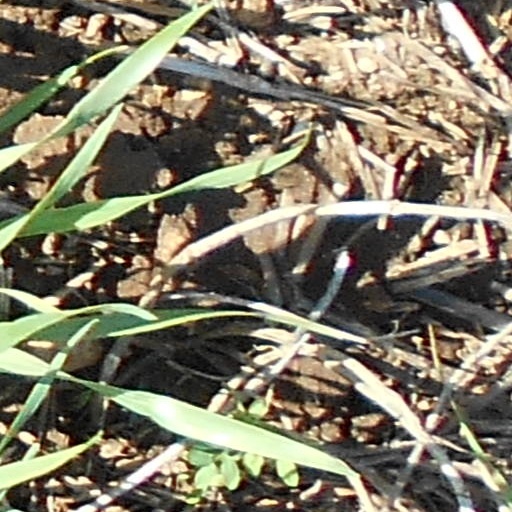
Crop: wheat